Landing at Cape Helles

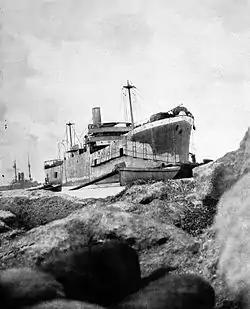

V Beach was long and wide, with a low bank about high on the landward side. Cape Helles and Fort Etrugrul (Fort No. 1) were on the left and the old Sedd el Bahr castle (Fort No. 3) was on the right looking from the sea; Hill 141 was further inland. The beach had been wired and was defended by about a company of men from the 3rd Battalion of the 26th Regiment, equipped with four Maxim guns. The first ashore was the 1st Battalion, Royal Dublin Fusiliers which landed from ships' boats that were towed or rowed ashore. The rest were landed from a Trojan horse, , a converted collier, which had eleven machine-guns on the bow. Sally ports had been cut in the hull to allow the men to embark via gangways. The ship held the 1st Battalion of the Royal Munster Fusiliers plus two companies of the 2nd Battalion, the Hampshire Regiment (from the 88th Brigade) and one company of the Royal Dublin Fusiliers.